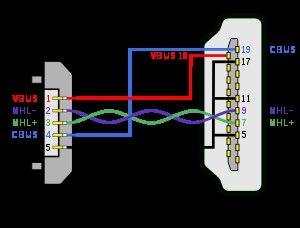
L'interface MHL permet de relier des téléphones mobiles à des téléviseurs et moniteurs haute définition.